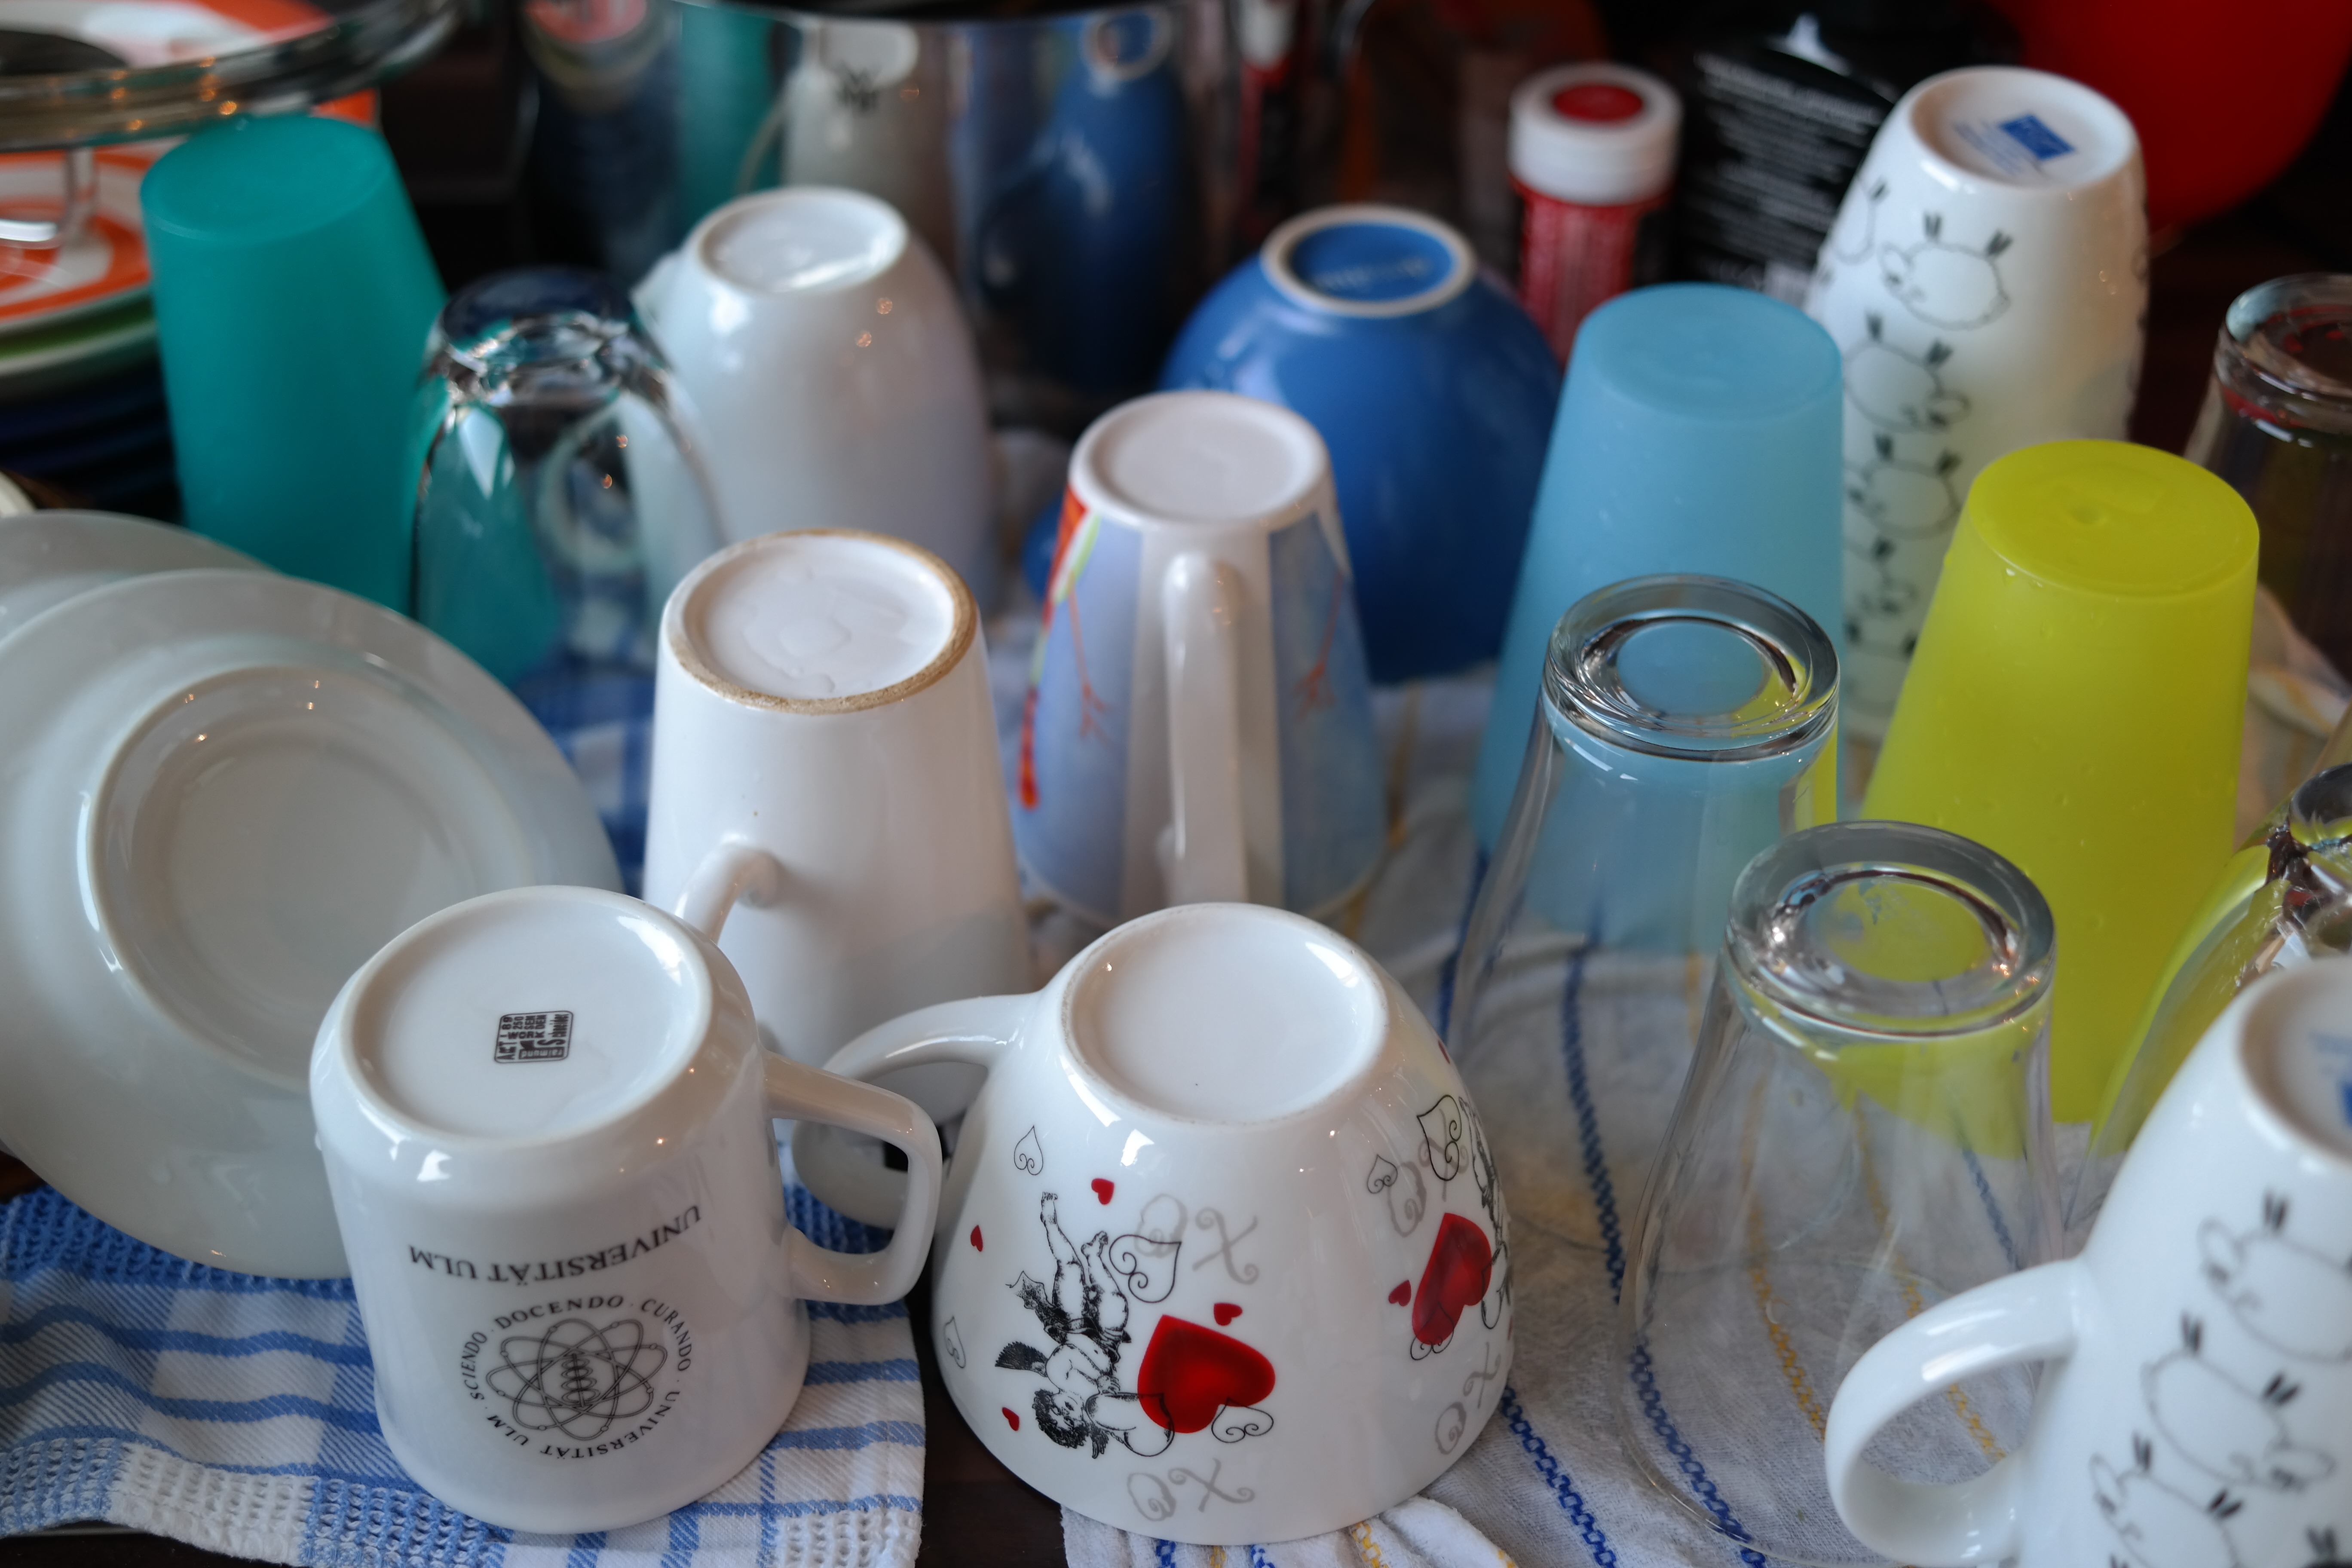
work, cup, meal, ceramic, rinse, drink, tableware, material, art, glasses, t, porcelain, budget, coffee mugs, washing dishes